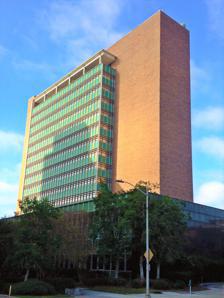
Building: City Hall Annex (Jacksonville, Florida)
Country: United States of America
Year built: 1960
Building in Jacksonville, Florida Not to be confused with City Hall Annex (Victoria, British Columbia) . City Hall Annex Location within Central Jacksonville Show map of Central Jacksonville City Hall Annex (Jacksonville, Florida) (Florida) Show map of Florida Former names City Hall Courthouse Annex General information Type Civic office Location 220 East Bay Street Jacksonville, Florida Coordinates 30°19′30″N 81°39′18″W / 30.32506°N 81.65503°W / 30.32506; -81.65503 Completed 1960 Closed 2017 Demolished January 20, 2019 Owner City of Jacksonville Height Roof 210.00 ft (64.01 m) Technical details Floor count 15 Floor area 210,396 sq ft (19,546.4 m 2 ) Design and construction Architect(s) Reynolds, Smith & Hills The City Hall Annex was a 210 ft (64 m) high-rise in Jacksonville, Florida , located in the Northbank area of downtown . History Completed in 1960 as City Hall, the building's design was symbolic of the city's accession to modernity. It was designed by the architecture firm Reynolds, Smith & Hills . Until its implosion in 2019, the building served as a prime example of Mid-century modern architecture.  The building served as Jacksonville's city hall from its opening until the late 1990s, when the city renovated the St. James Building to become its new city hall. Following the relocation of city hall, the building became an annex for other city departments. The building closed permanently in 2017, with the city planning to demolish it to make room for a new convention center project that was later scrapped. The building was demolished in early 2019, along with the adjacent former county courthouse building. The property it sat on is currently being marketed for development. Gallery See also Architecture of Jacksonville Downtown Jacksonville References